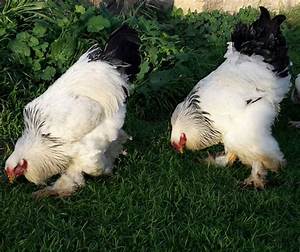
Label: chicken